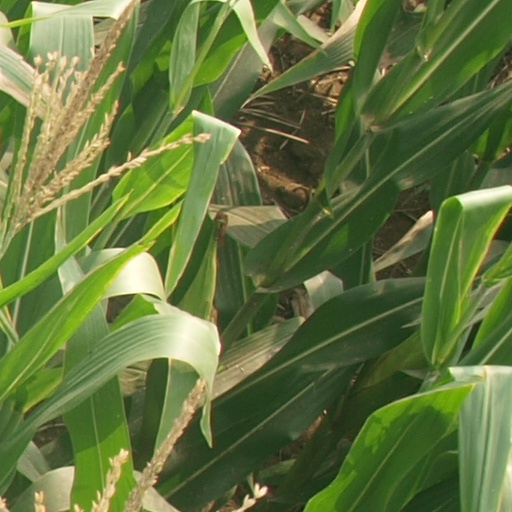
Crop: maize; corn